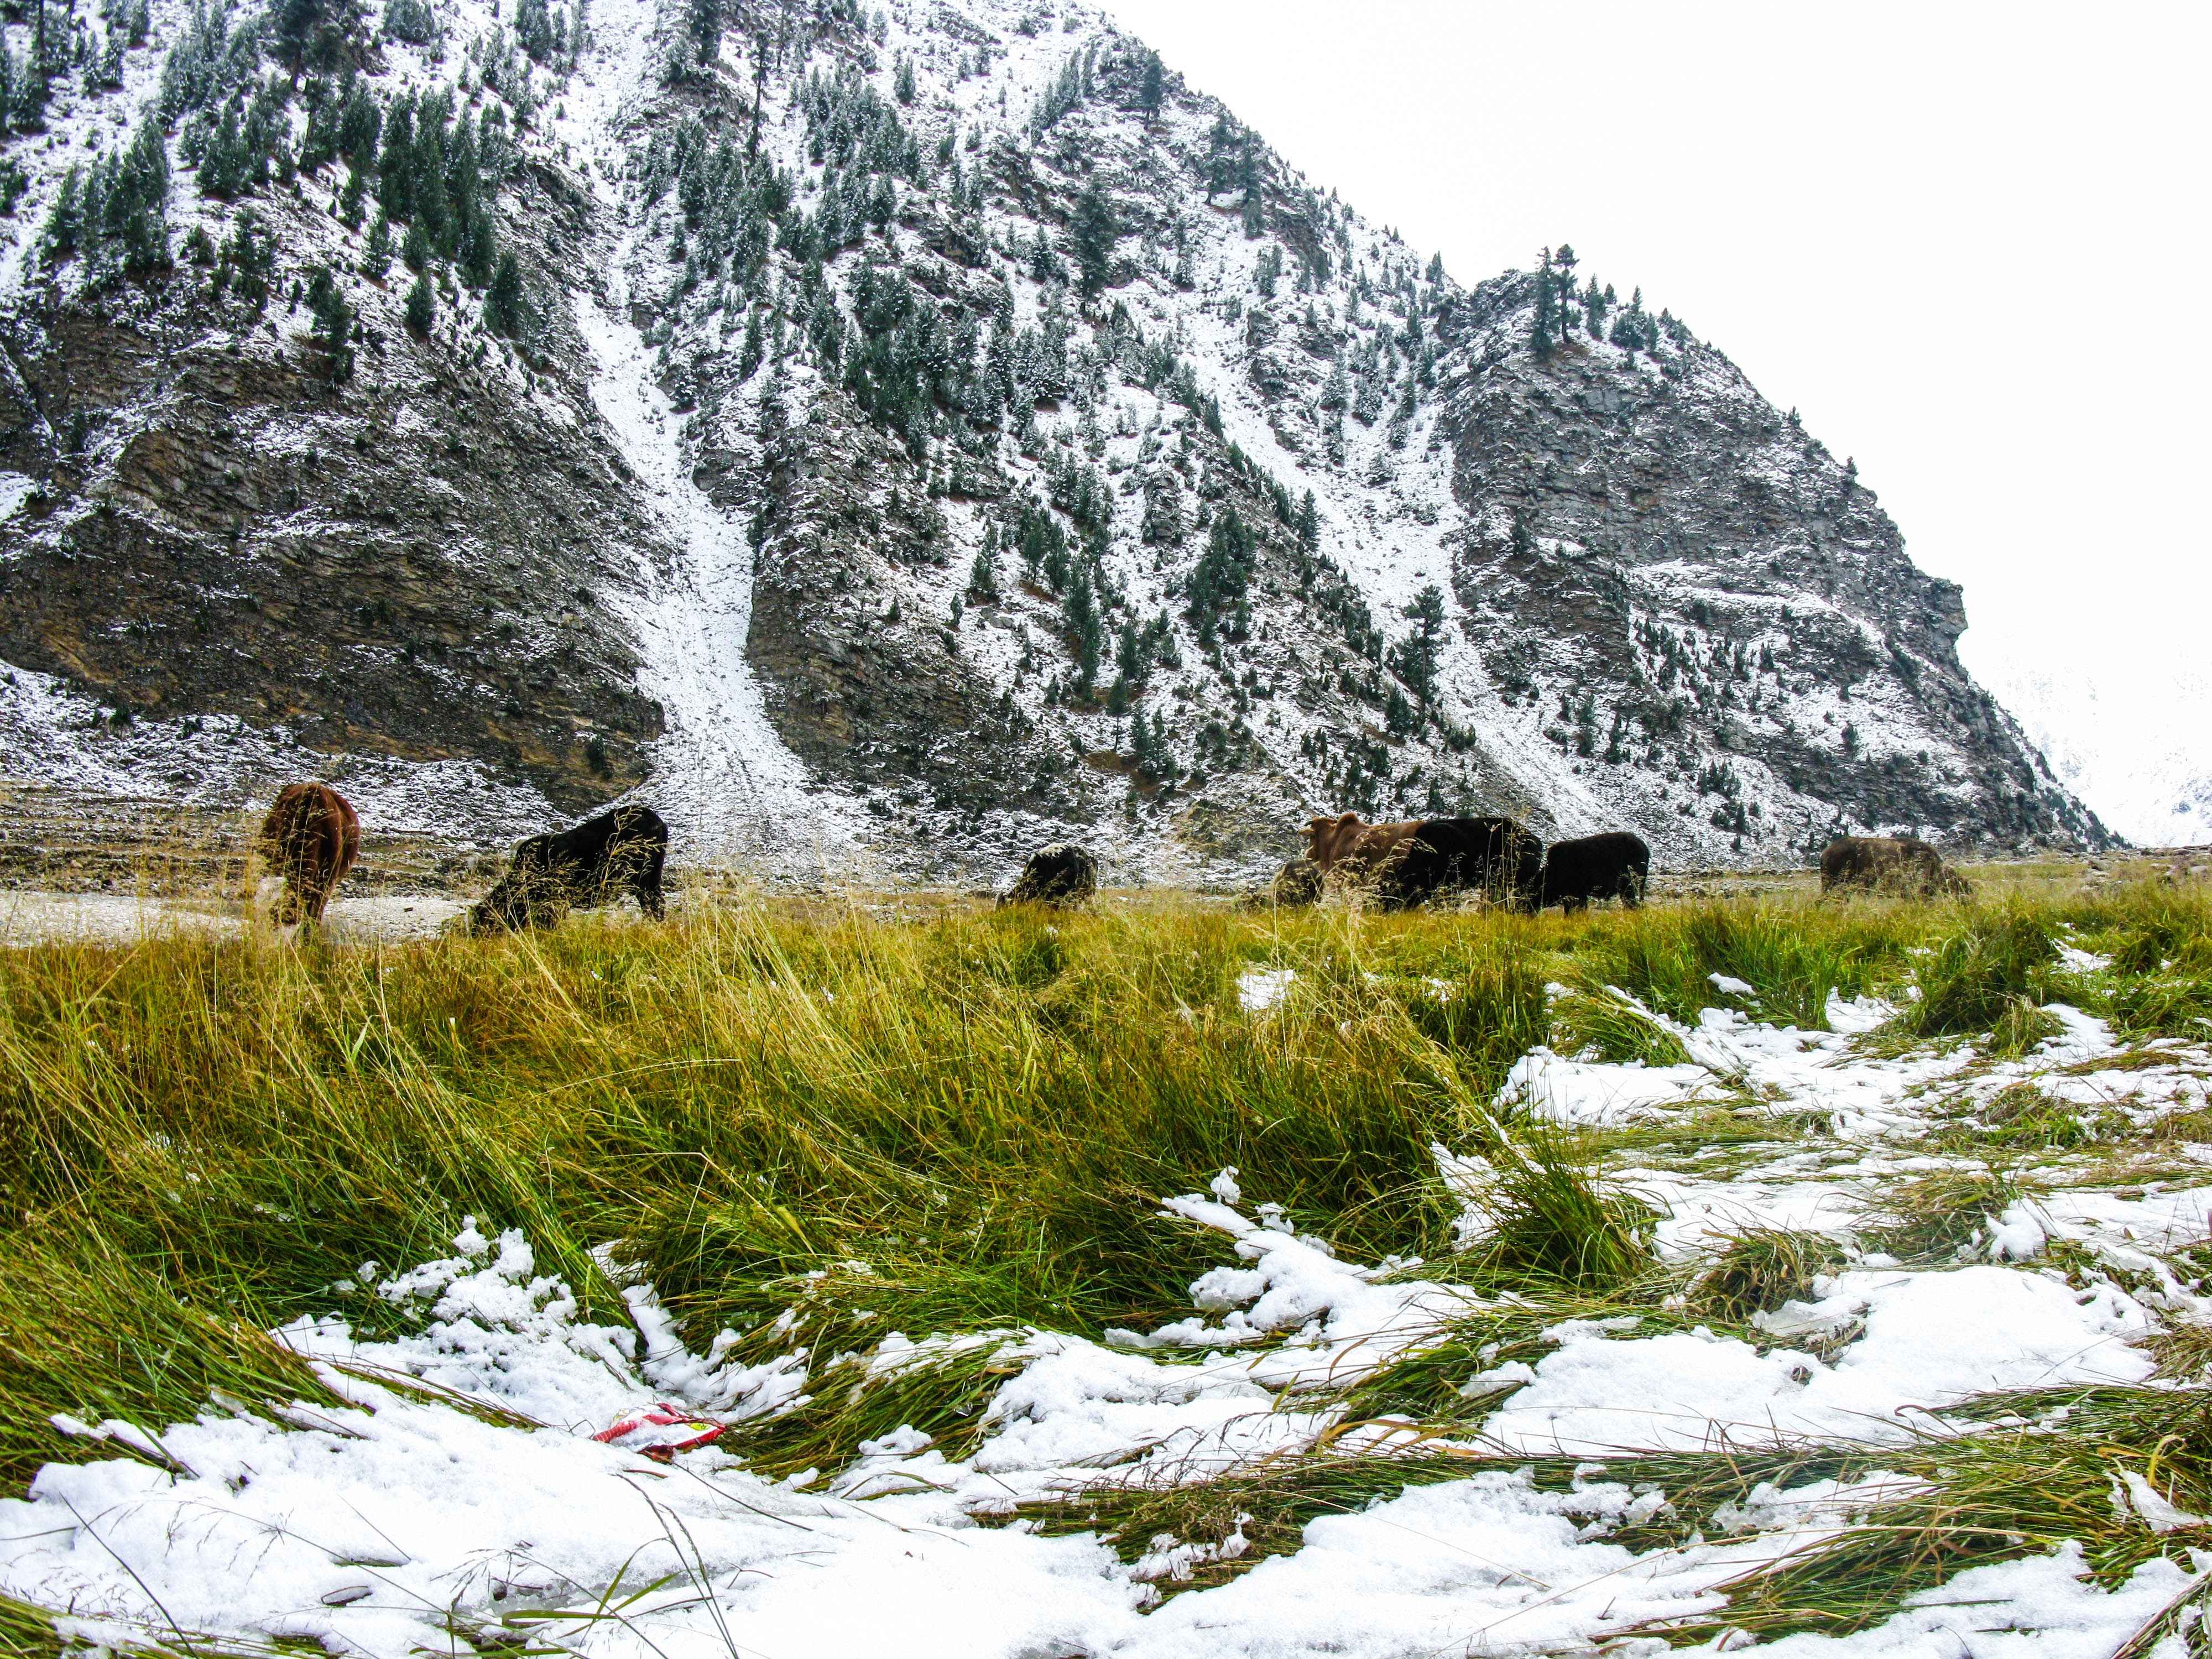
landscape, tree, nature, forest, outdoor, wilderness, walking, mountain, snow, winter, plant, white, sunlight, leaf, adventure, valley, mountain range, environment, foliage, green, cow, natural, park, season, ridge, sunny, geology, alps, plateau, fell, cirque, moraine, tree branches, landform, mountain pass, forest landscape, nature background, geographical feature, mountainous landforms, glacial landform, geological phenomenon